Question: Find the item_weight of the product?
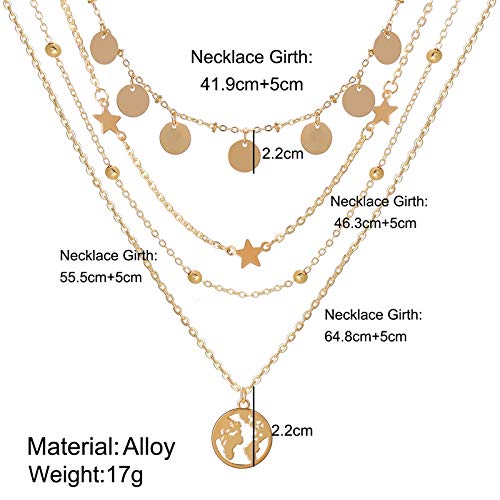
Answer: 17 gram